E. H. D. Sewell

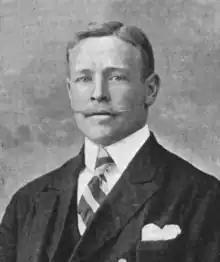

Edward Humphrey Dalrymple Sewell (30 September 1872 – 20 September 1947) was a first-class cricketer, popular cricket and rugby journalist and author, known universally as E. H. D. Sewell.